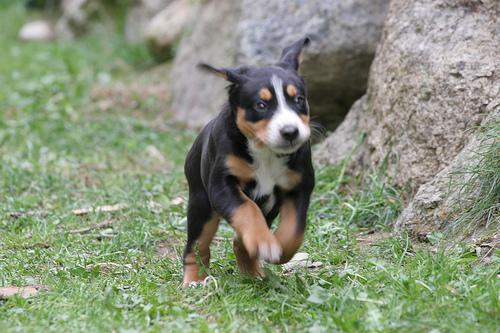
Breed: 234-n000091-Appenzeller